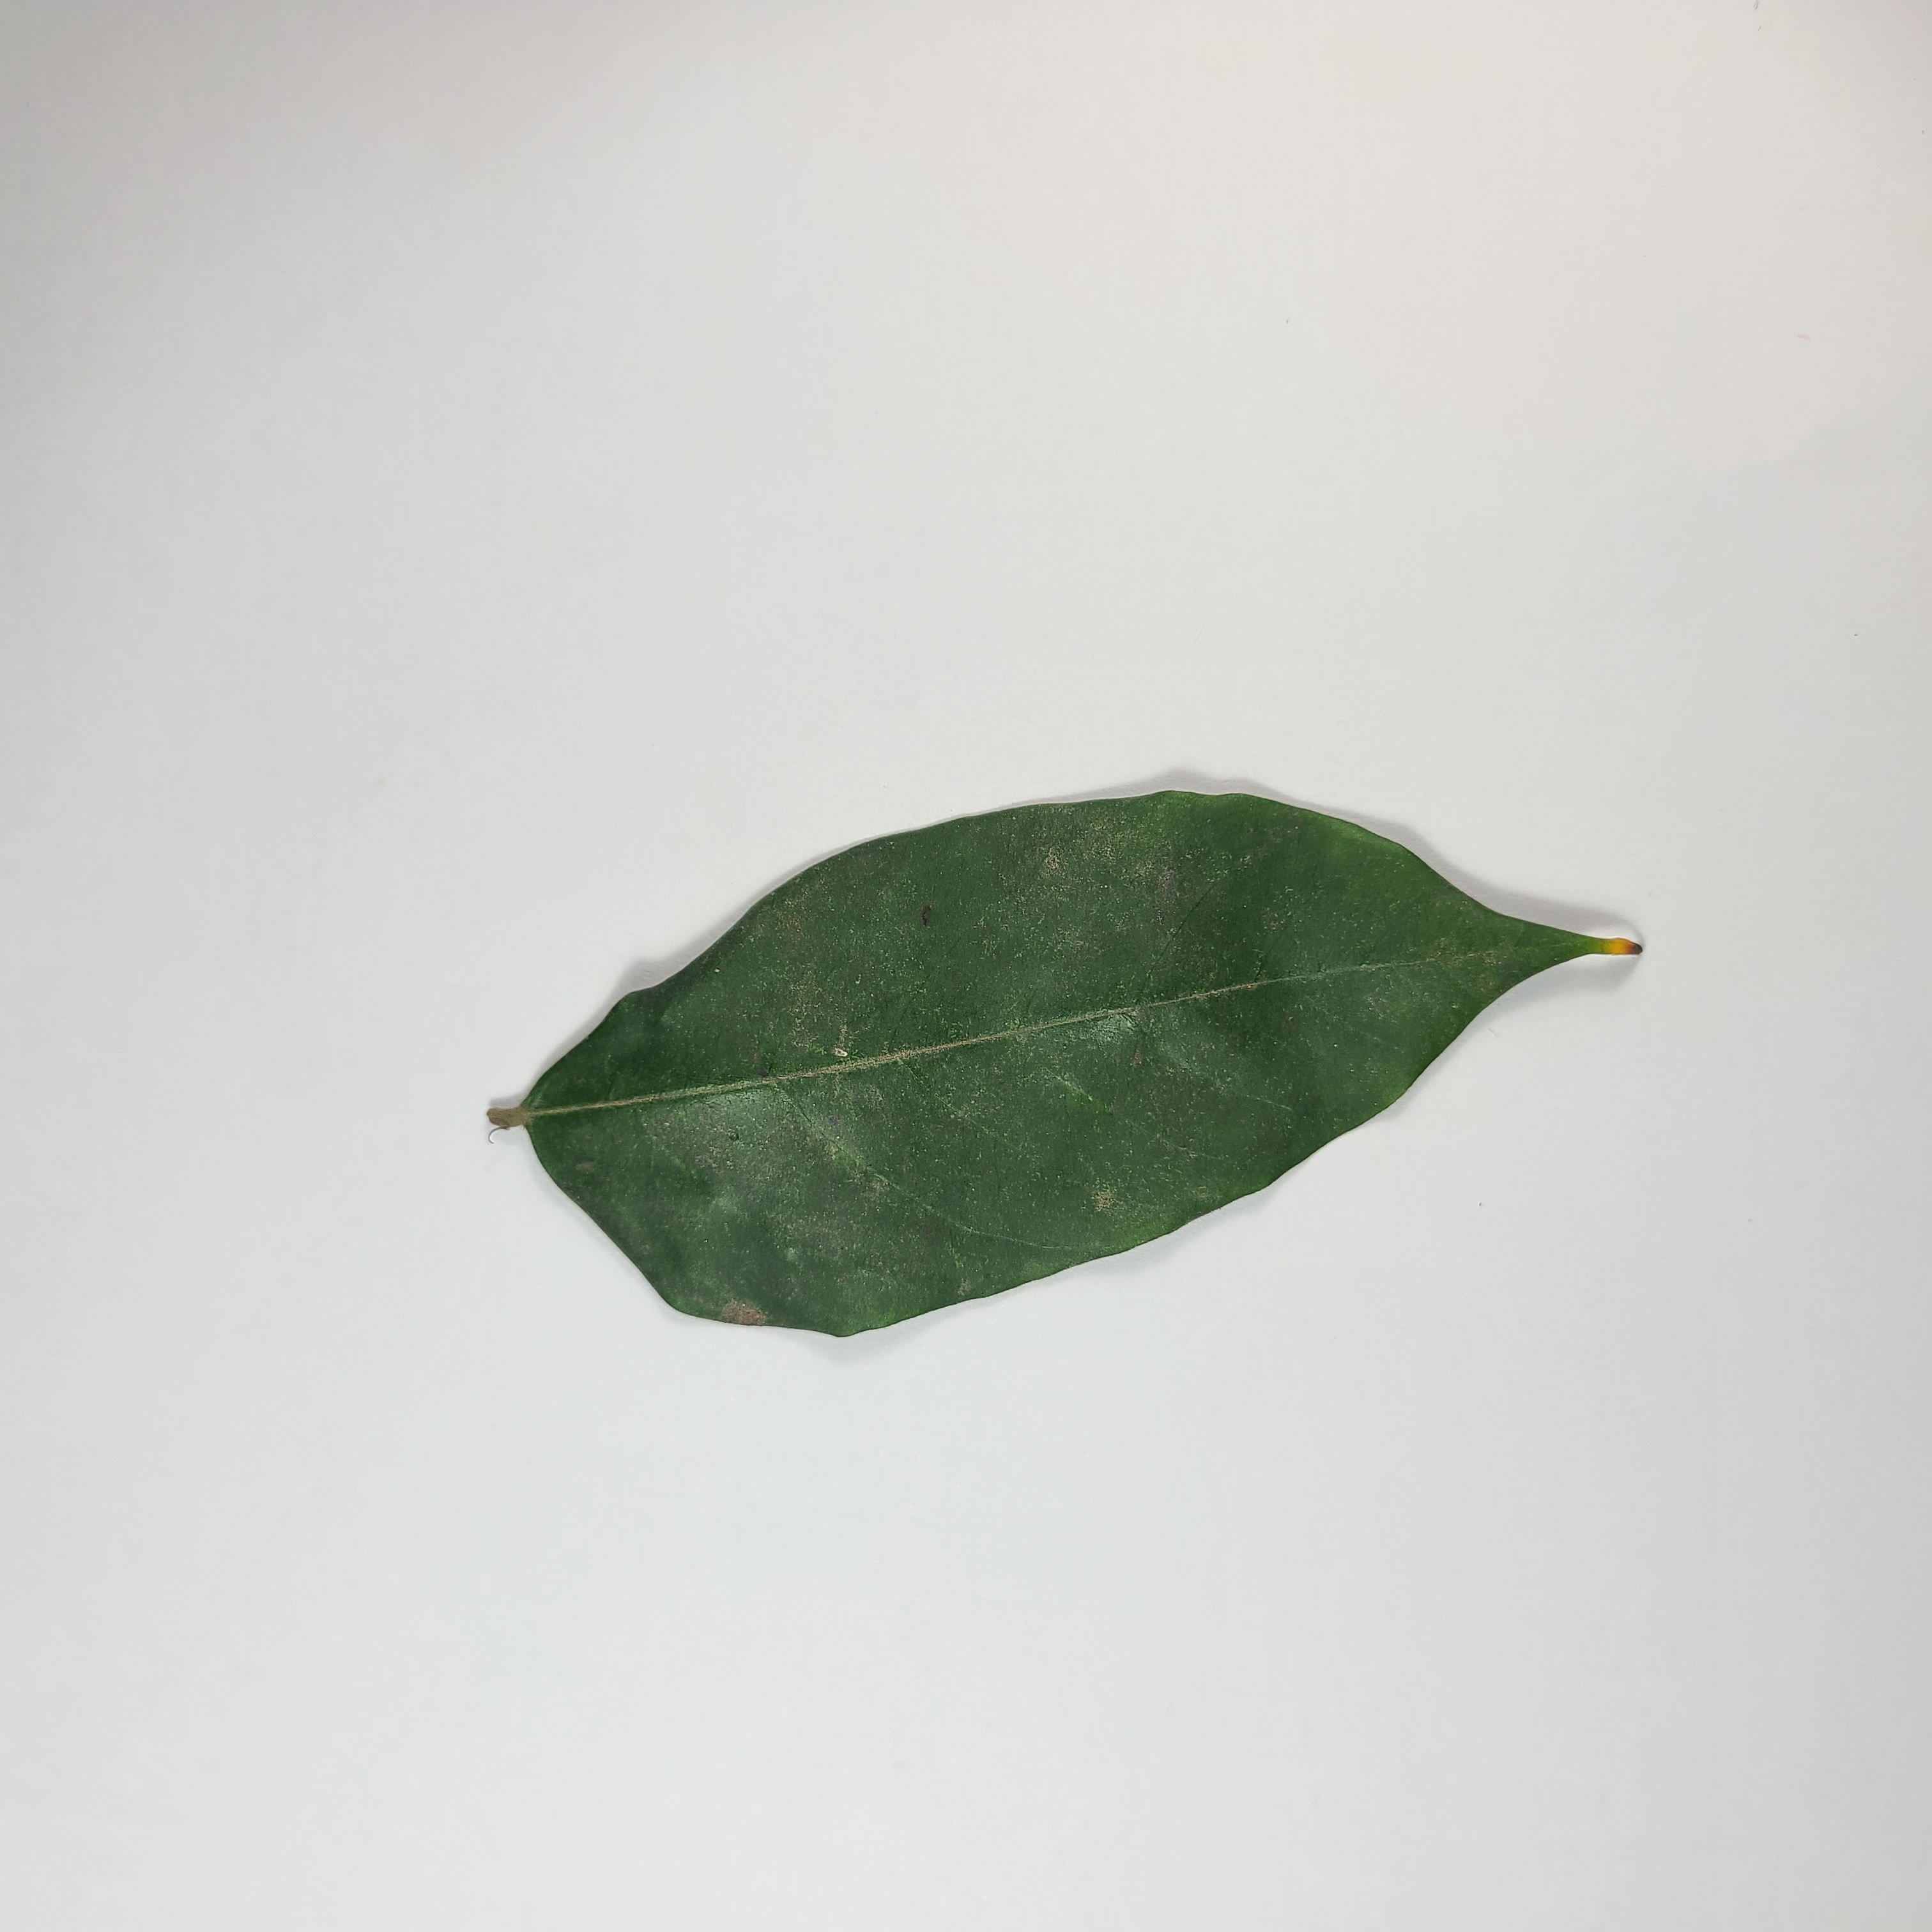
Label: Healthy Leaves